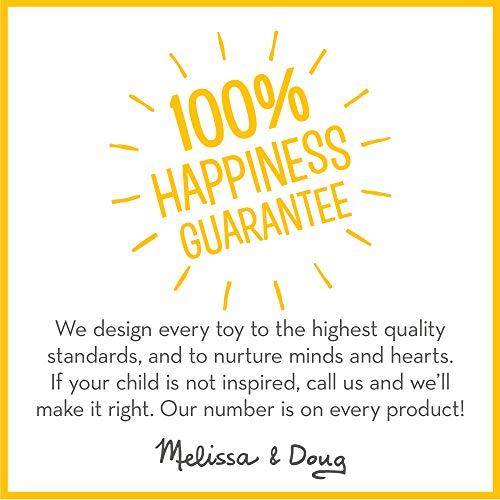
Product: Melissa & Doug Sunny Patch Giddy Buggy Bug House Toy with Carrying Handle and Easy-Access Door, Great Gift for Girls and Boys - Best for 3, 4, 5, and 6 Year Olds
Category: Toys & Games | Sports & Outdoor Play | Nature Exploration Toys
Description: Great Condition.
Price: $8.62
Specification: ProductDimensions:4x4.5x7.7inches|ItemWeight:6.4ounces|ShippingWeight:6.4ounces(Viewshippingratesandpolicies)|DomesticShipping:ItemcanbeshippedwithinU.S.|InternationalShipping:ThisitemcanbeshippedtoselectcountriesoutsideoftheU.S.LearnMore|ASIN:B01AD1TU5G|Itemmodelnumber:6703|Manufacturerrecommendedage:36months-6years